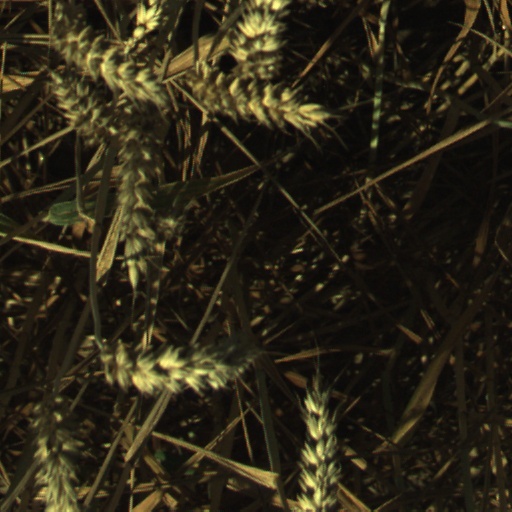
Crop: wheat